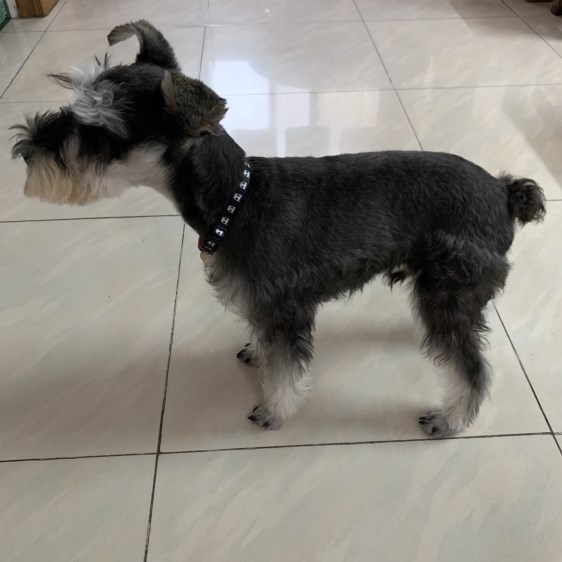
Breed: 2342-n000102-miniature_schnauzer